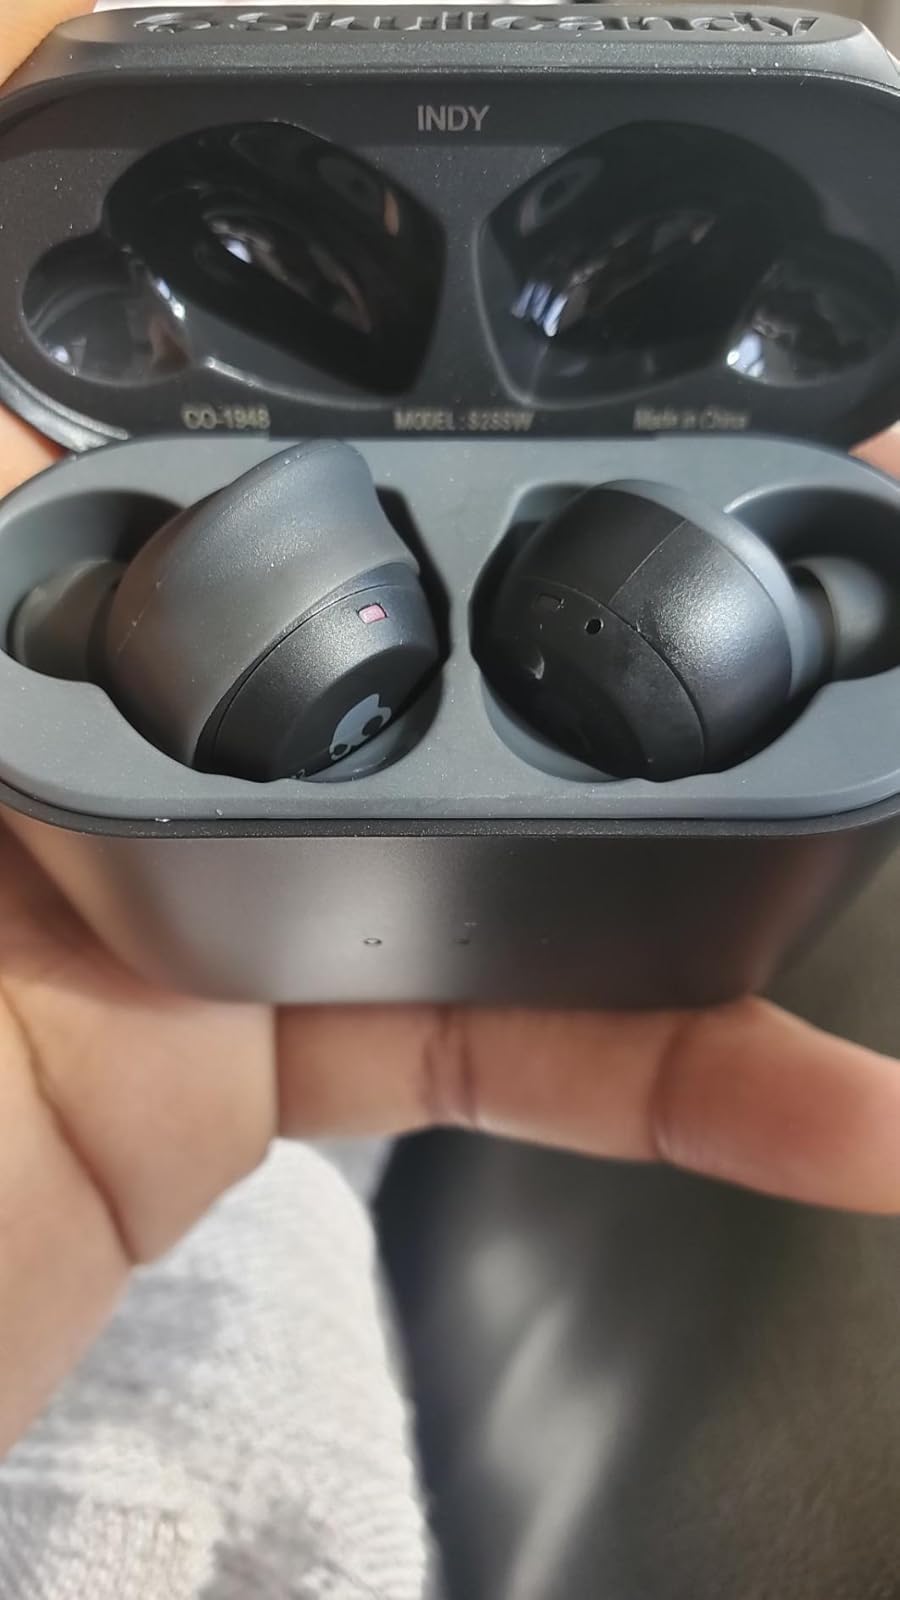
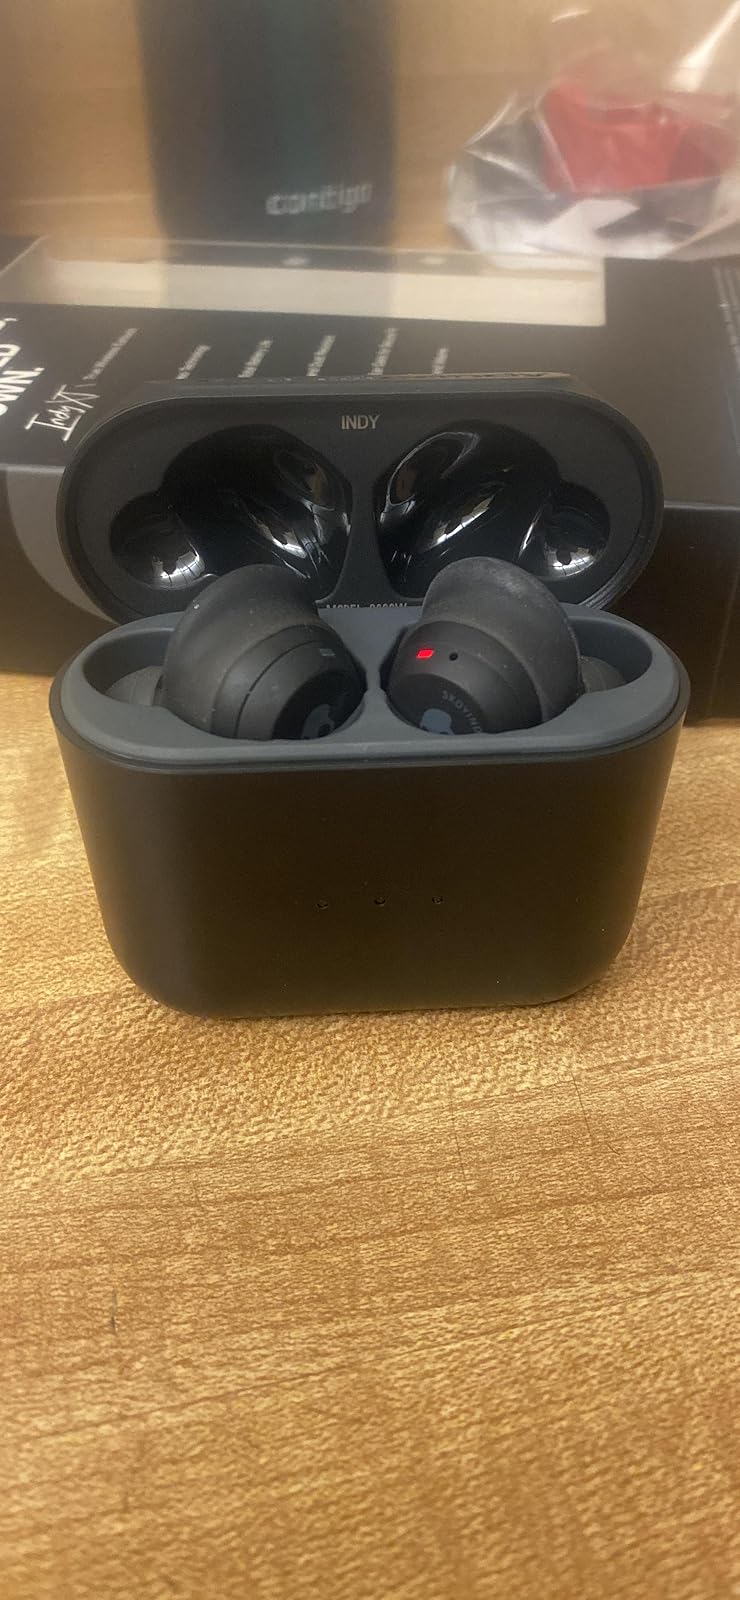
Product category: earbuds
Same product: yes